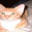
Label: cat